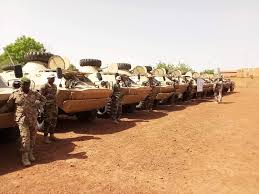
Label: BRDM